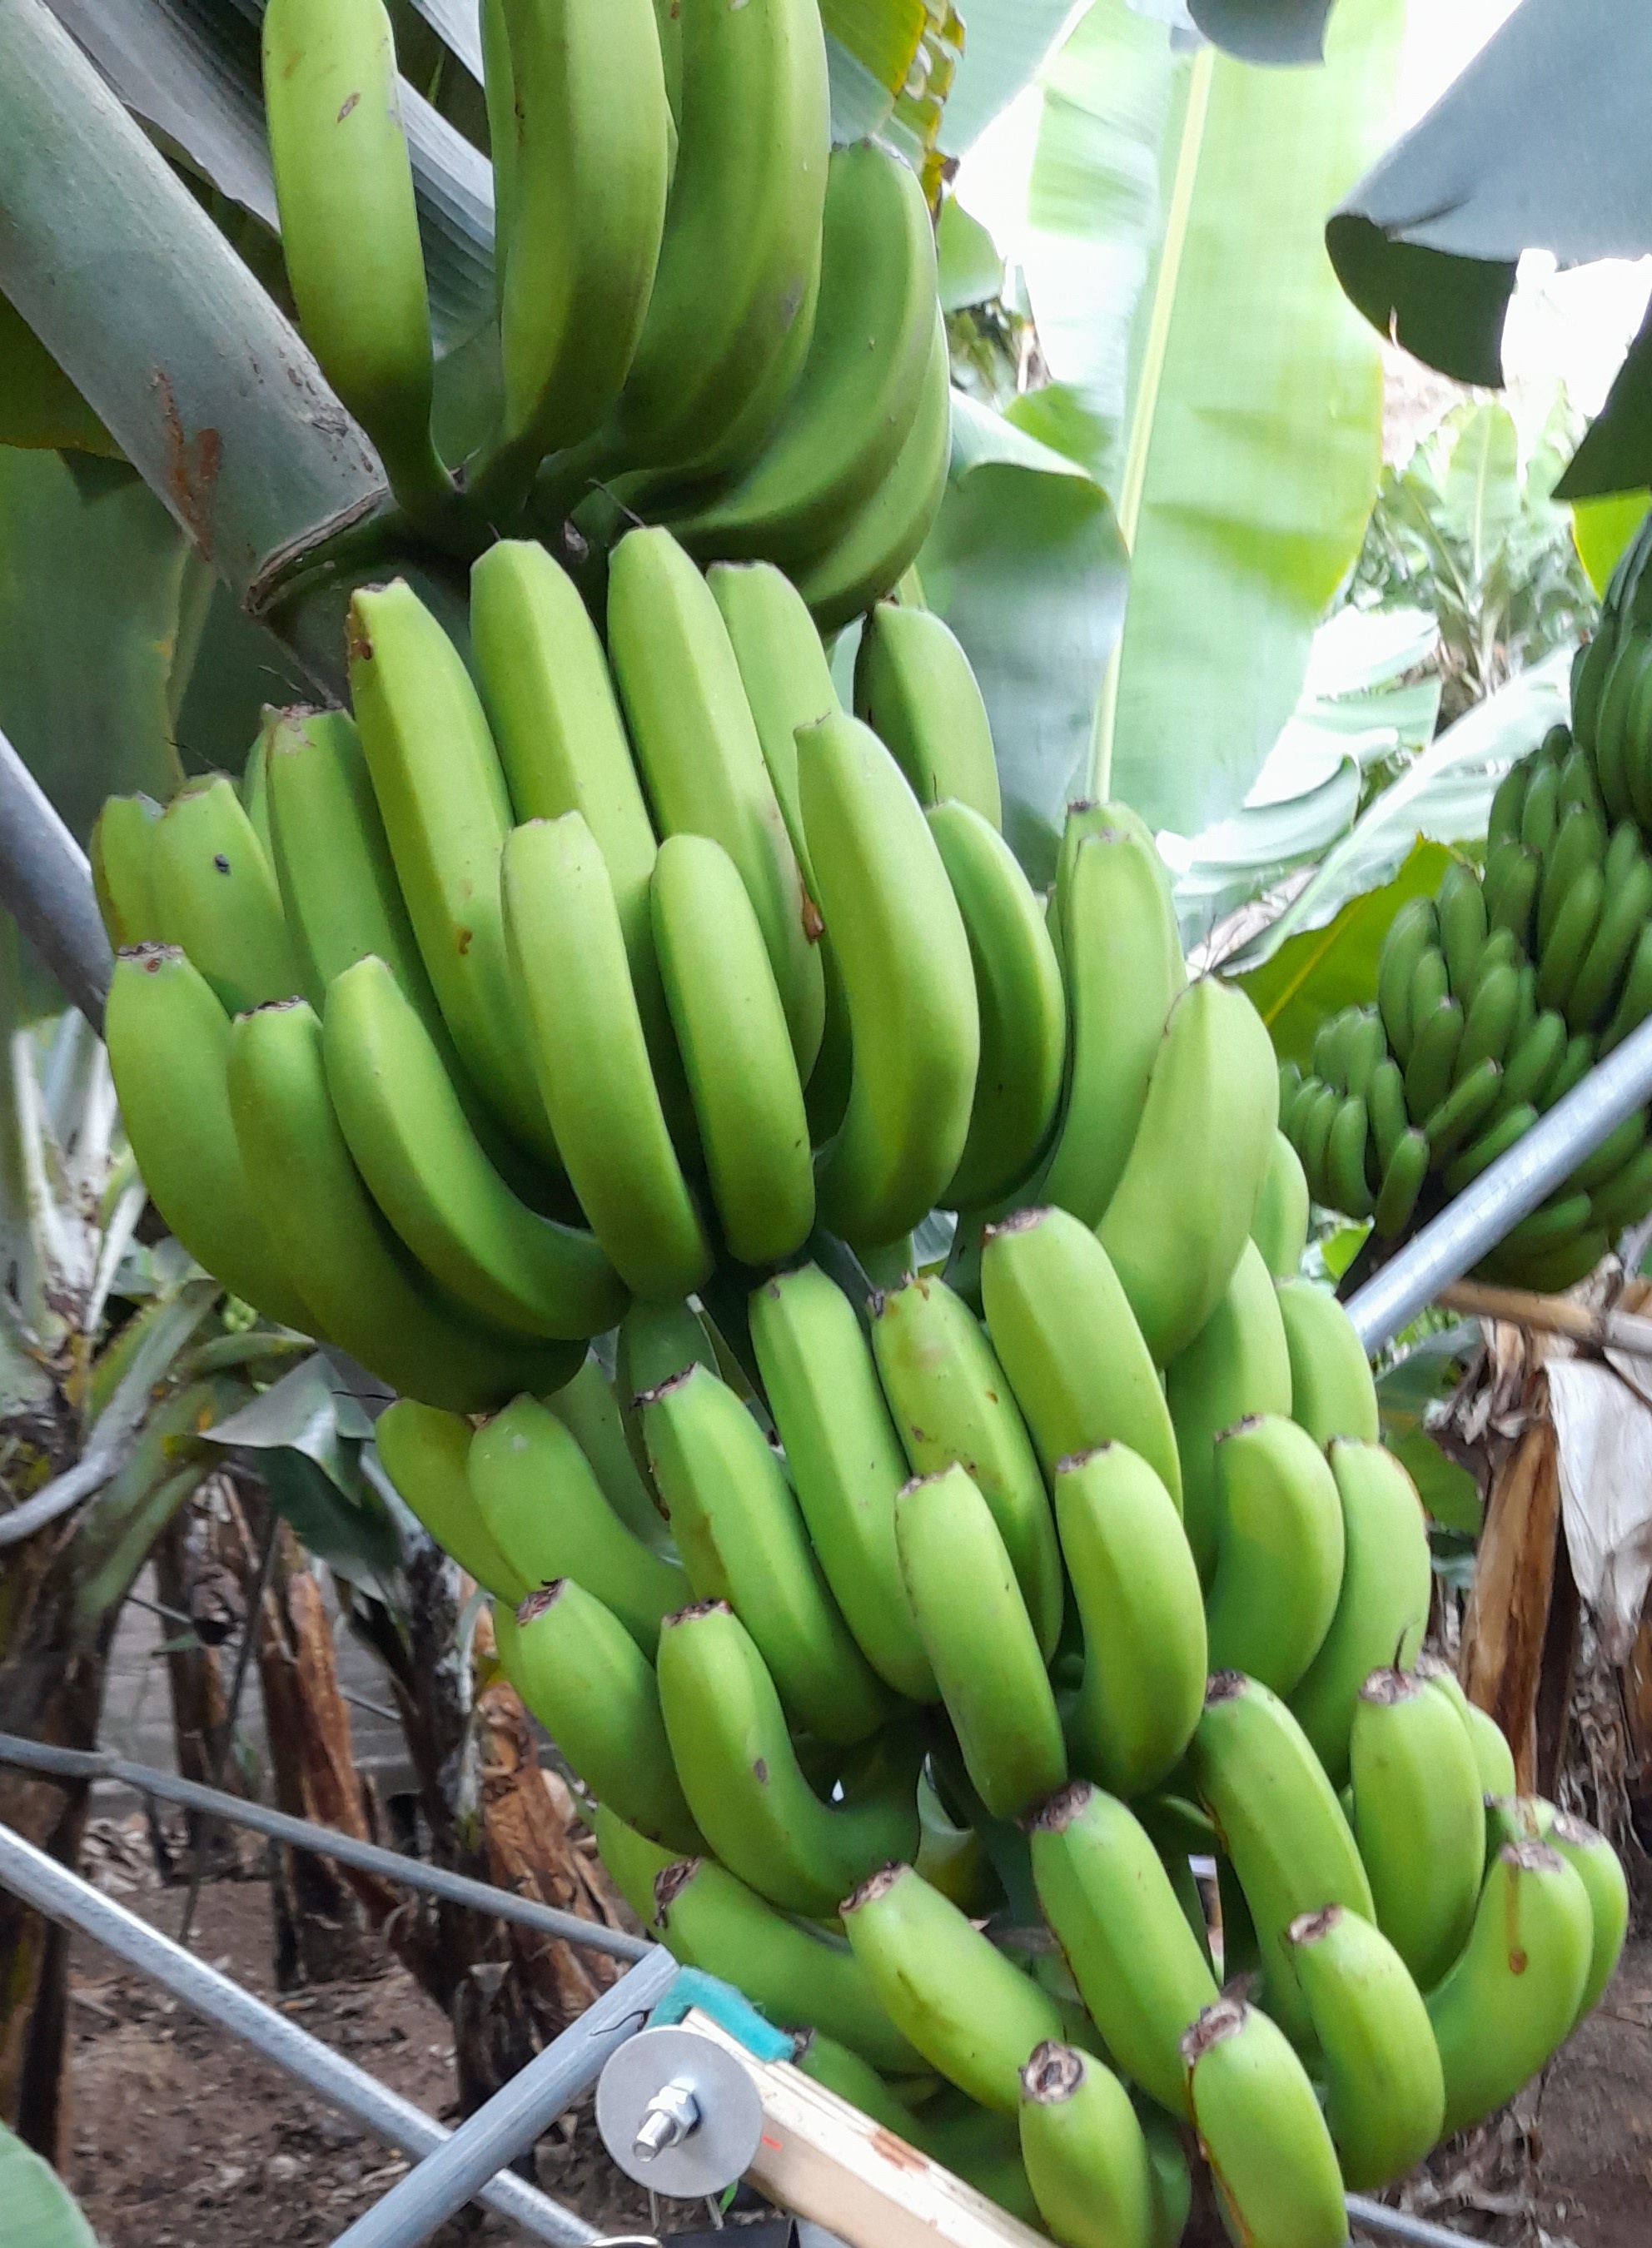
Label: Keep